History of St. Bees School

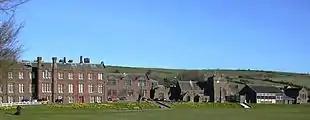
St. Bees School, Cumbria, seen from the edge of the "Firsts"

To further commemorate the sacrifice made by Old St. Beghians during the recent war, it was decided to build an assembly hall for the school. In 1946 an appeal was launched and £10,000 was raised. Plans were drawn up by A.C.R. Johnston, an old boy, for the new hall, and construction began in 1953 while the balance of the £25,000 needed was raised. Today the Memorial Hall acts as an assembly area, theatrical venue and examination hall. In 1955 the noted sculptor Josefina de Vasconcellos created a sculpture symbolising peace and goodwill named "The Hand", which stands outside the Memorial Hall. In this period a new fully equipped science building, faced in the red sandstone which characterises the school, was built on Wood Lonning at the end of School House Lane. This New Block was formally opened by Barnes Wallis in 1959.